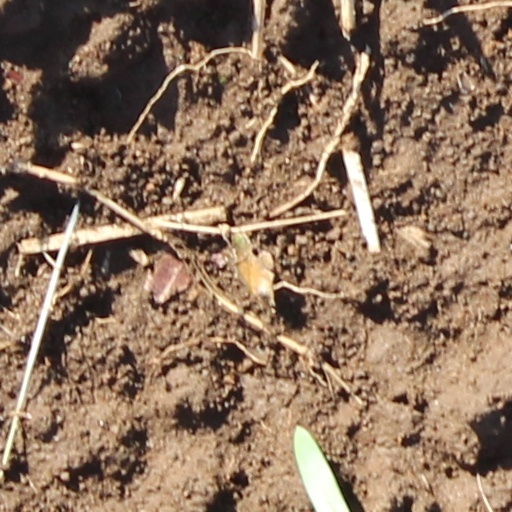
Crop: wheat